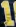
Number: 1